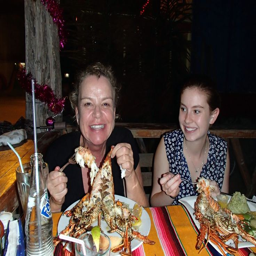
lobster for every meal if i could